Dairy farming in New Zealand

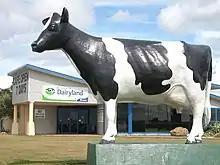
Cow sculpture outside Dairyland, South Taranaki

Dairy farming in New Zealand began during the early days of colonisation by Europeans. The New Zealand dairy industry is based almost exclusively on cattle, with a population of 4.92 million milking cows in the 2019–20 season. The income from dairy farming is now a major part of the New Zealand economy, becoming an NZ$13.4 billion industry by 2017.